Folk costume

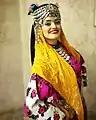
Turkish folk dancer

Traditional clothing in Iran includes the chador, turban, thawb (dishdasha/kameez), zardozi, and battoulah. Kurdish clothing includes the Sanjabi selte (jacket) and chokho-raanak (trousers).